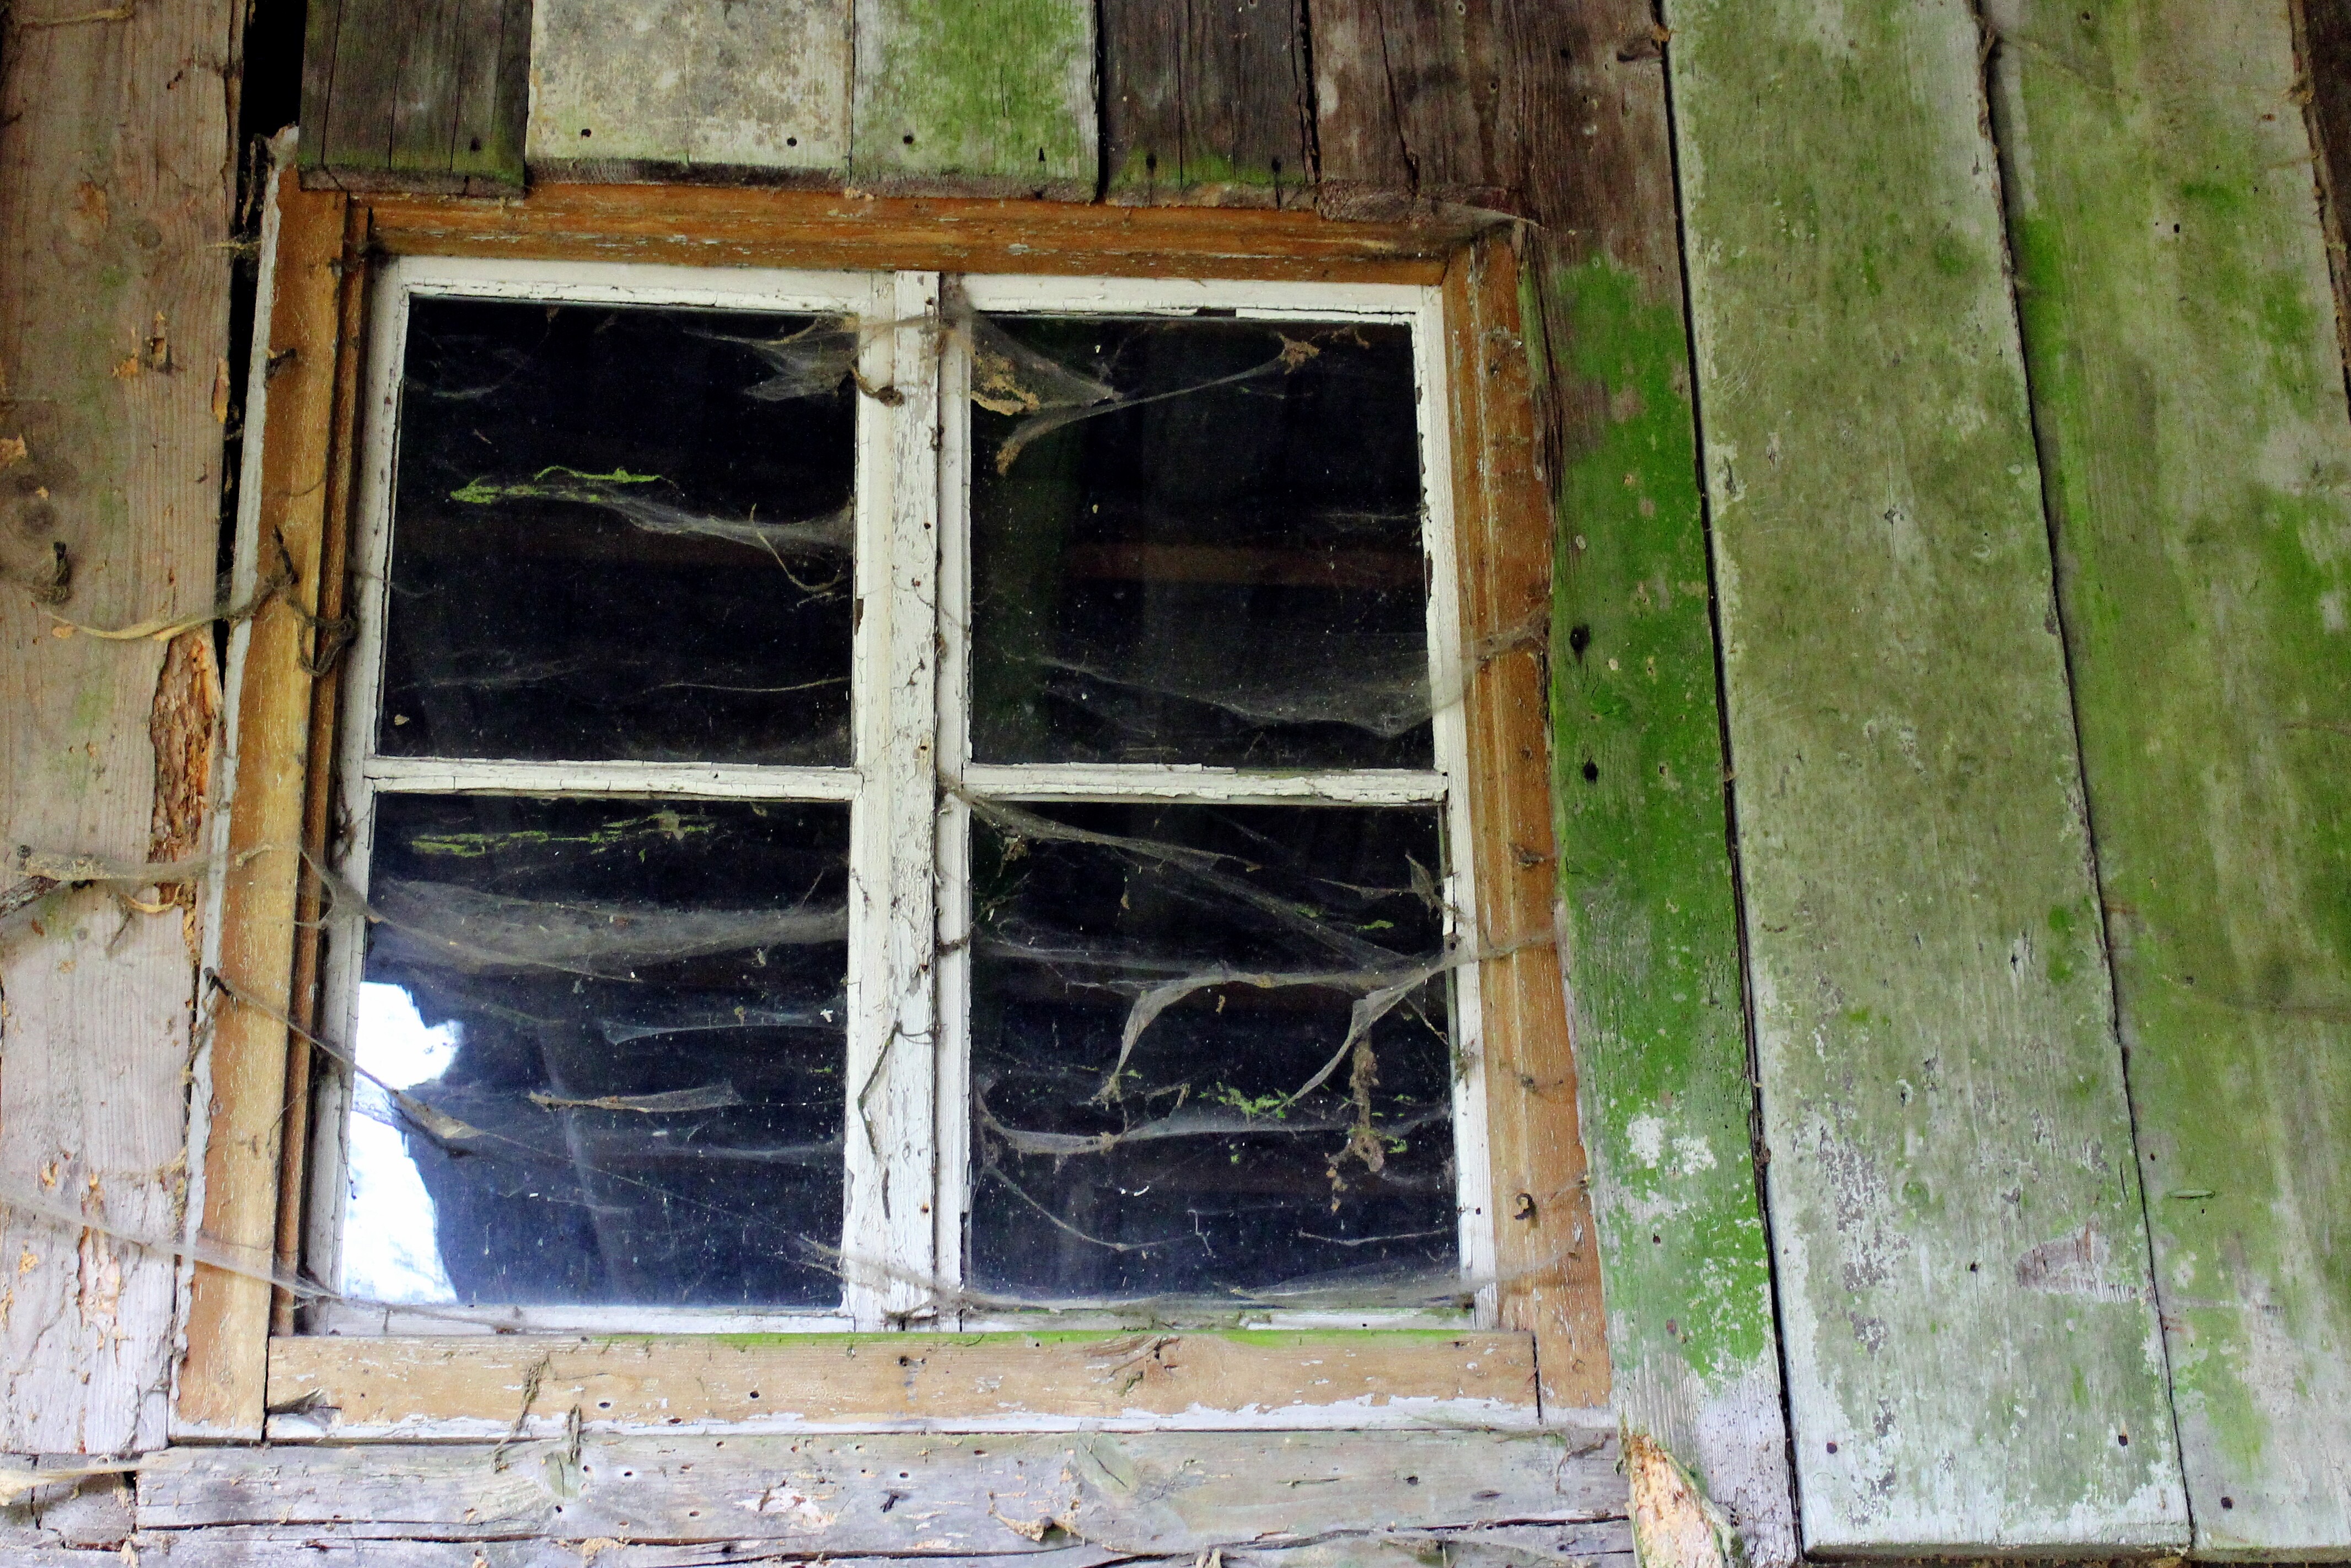
wood, house, window, wall, facade, cobweb, spider webs, old window, hauswand, timber fa ade, wooden windows